Spanish conquest of Honduras

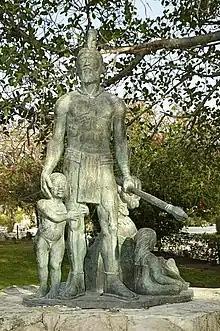
Gonzalo Guerrero died in Honduran soil after helping the indigenous people against the Spanish aggression.

Diego López de Salcedo sailed from Santo Domingo with two ships, carrying a large number of soldiers, as well as provisions and clothing he intended to sell to the colonists. Contrary winds delayed López de Salcedo off Jamaica for a month; he eventually disembarked in Trujillo on 26 October 1526, after a lengthy standoff with Hernando de Saavedra that almost came to violence. At last Saavedra was convinced that López de Salcedo had been authorised directly by the Crown, and allowed him to come ashore.